Stefan Wilson

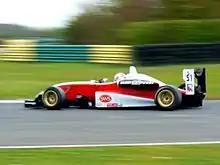
Wilson driving for Fluid Motorsport at the Croft round of the 2008 British Formula 3 season.

Stefan competed in the 2007 Formula Palmer Audi Championship, the 10th anniversary of the series, and also the 10th anniversary of when his brother Justin won the first FPA title. He finished 2nd in the championship after a great final round at Croft, where he scored 2 podiums after his worst qualifying of the season, only starting 7th and 9th for the two races. Stefan overtook a total of 11 cars. He also closed the final gap between him and more experienced driver Tim Bridgman to just 28 points.